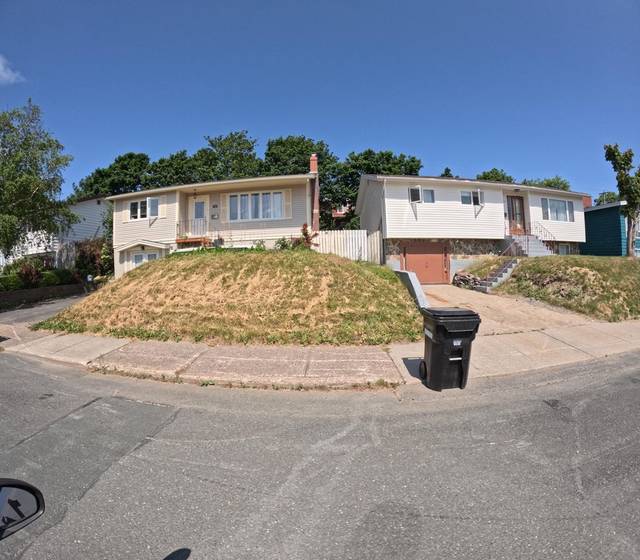
Region: Canada
Coordinates: 47.528, -52.769